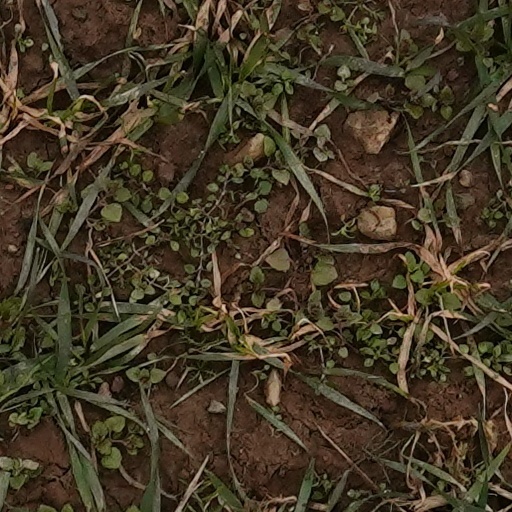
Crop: wheat